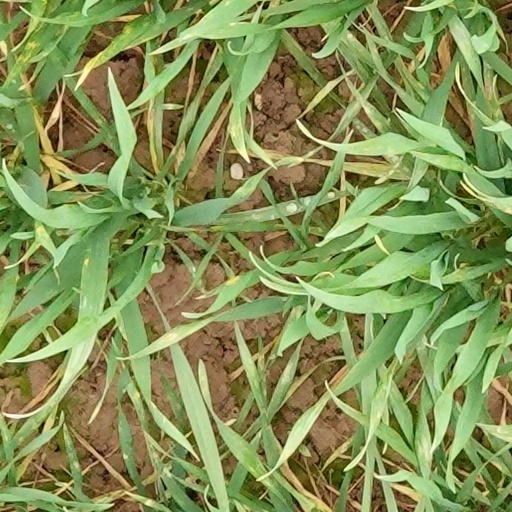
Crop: wheat